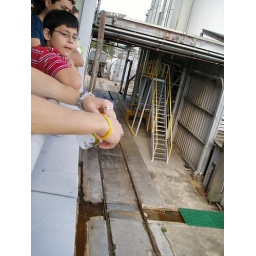
Hops are delivered to the brewery by train. Here is where the train cars are emptied.